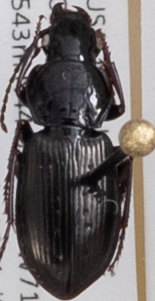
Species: Pterostichus pensylvanicus
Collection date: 2021-06-16
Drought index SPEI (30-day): -2.09
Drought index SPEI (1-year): -1.13
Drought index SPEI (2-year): -0.8